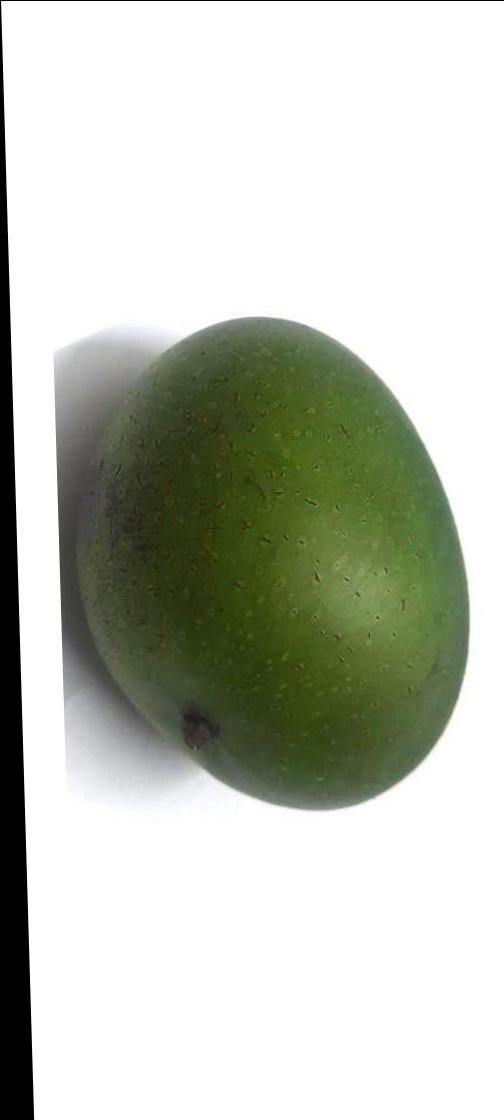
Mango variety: Ashshina Zhinuk